Salatiga

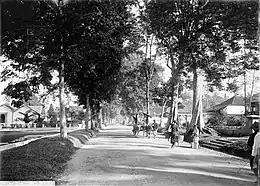
Salatiga street scenery in 1918

On 1 July 1917 the village of Salatiga was designated as a "stads gemeente" or small town by the Dutch East Indies government. In the colonial era, Salatiga was stratified by race. The Europeans lived near the city centre, at the "Toentangscheweg" (Toentang Road) leading to Semarang and also near to Dutch plantations in the Salatiga Afdeling. The Chinese were based near the trading centre, the Kalicacing Market, at the "Soloscheweg" (Solo Road). Native people were bound to live outside the European and Chinese communities. The education system was divided accordingly, with different schools for the Europeans, the Chinese and the natives. Salatiga was led by a "burgermeester" (mayor), assisted by "College van Burgermeester en Wethouders". There was a legislative body, the "Stadsgemeenteraad"; however, its membership was not proportional, with 8 seats for the Europeans, 1 seat for the Chinese, and only 2 seats for the natives who form the majority of the people. The economy of Salatiga was hampered by the world economic depression of the 1930s. To reduce the city's spending the salaries of government officials were cut by up to 15%. Salatiga had an important economic role as a hinterland to Semarang, providing agricultural products like coffee, rubber, cacao, cotton, spices, tobacco, wheat and vegetables to Semarang to be processed.